Love Songs (In the Key of Gallagher)

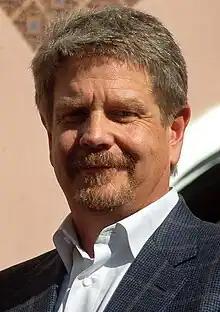
The episode was written by John Wells.

The episode was written by series developer John Wells and directed by executive producer Christopher Chulack. It was Wells' 11th writing credit, and Chulack's fourth directing credit.